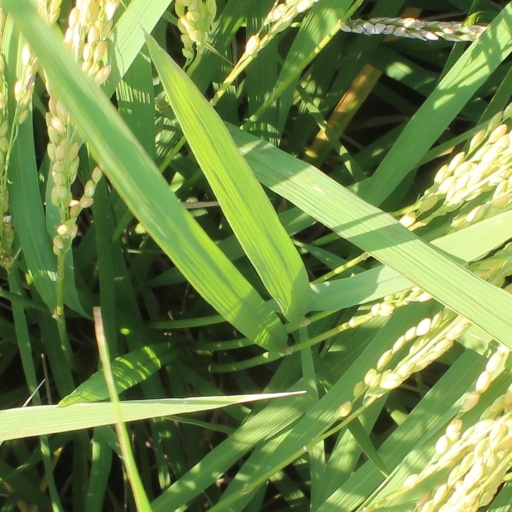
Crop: rice